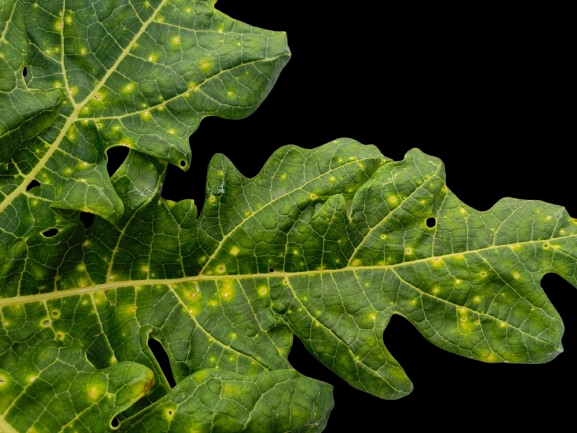
Crop: Papaya
Label: Curled_Yellow_Spot